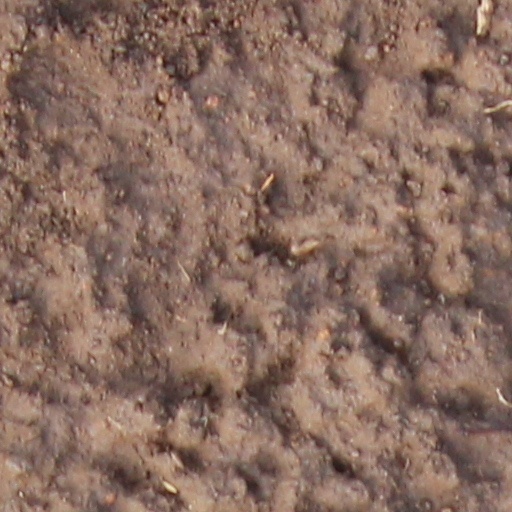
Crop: wheat